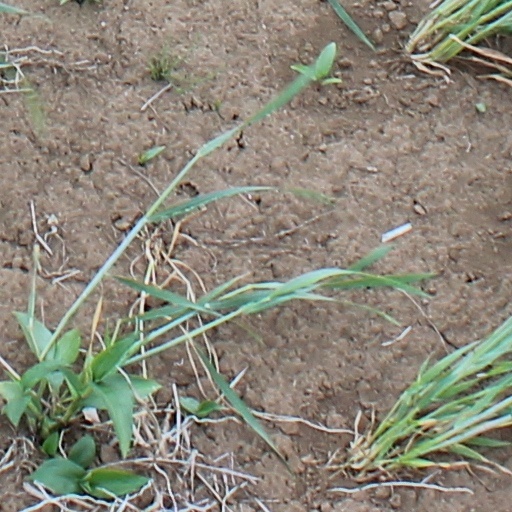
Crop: wheat